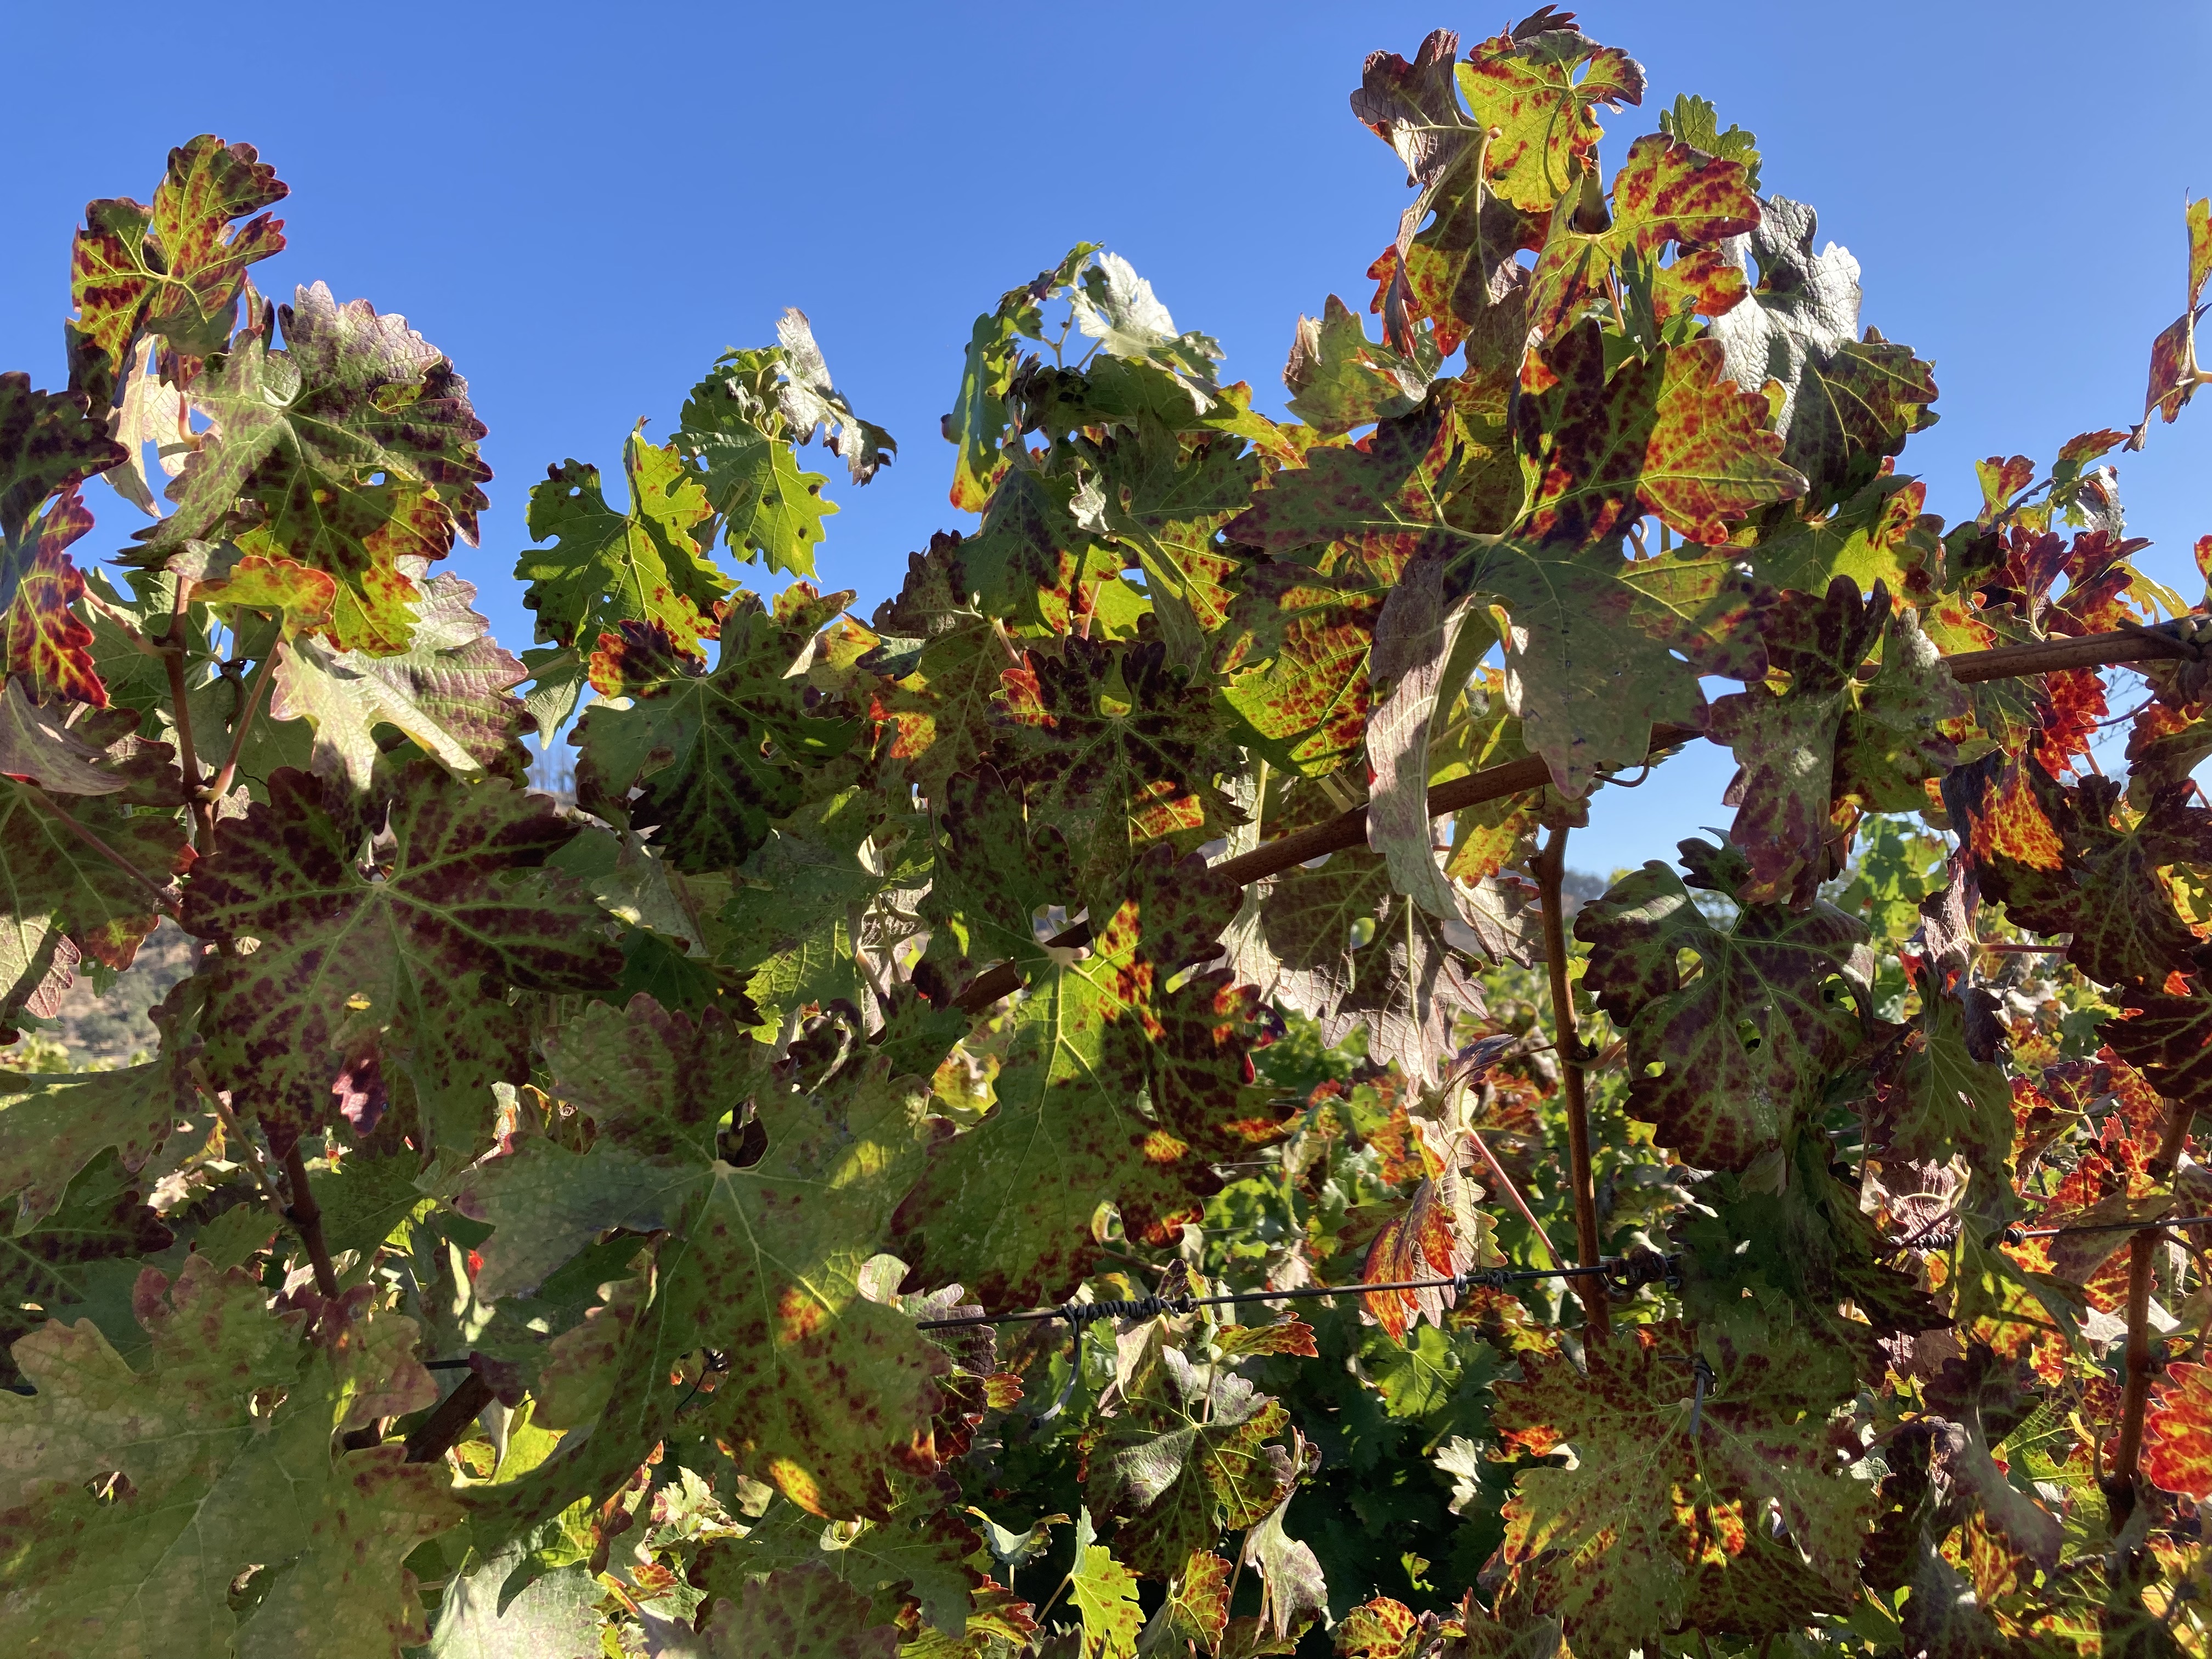
Label: Leafroll 3